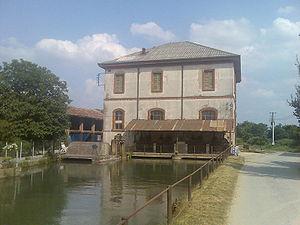
Le Naviglio Pallavicino, connu aussi comme Naviglio Grande Pallavicino ou simplement Naviglio Grande est un canal artificiel pour l’irrigation qui court dans la Province de Bergame et la Province de Crémone, dans le nord de l’Italie. Sa longueur est d’environ 35 km.